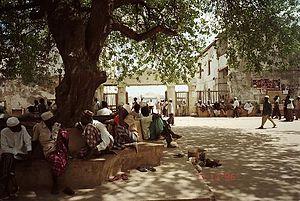
Lamu est le chef-lieu du comté de Lamu. Elle est située sur la « côte Nord » du Kenya à une centaine de kilomètres de la frontière somalienne. Localisée à l'est d'une île maritime au nom éponyme d'une superficie d'environ 57 km², la ville est baignée par le chenal maritime naturel de Mkanda et à 4,5 km de l'océan Indien.
Le kiamu appartient au groupe des dialectes du Nord du swahili. Le kiamu est parlé en tant que langue maternelle dans l'île de Lamu et ses environs insulaires et côtiers. L'ensemble des dialectes du swahili définit le groupe G42 dans la classification des langues bantu de Malcolm Guthrie.